Central Oregon

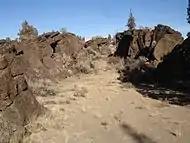
The Oregon Badlands Wilderness.

The native plant life of Central Oregon can be divided between the Ponderosa forests at the foot of the Cascades, and the smaller Western Juniper forests to the east, with the Deschutes River being a rough boundary between the two. Because of the lack of precipitation, high temperatures, and lightning storms during the late summer, wildfires are a common occurrence. Small fires are essential, as they burn away detritus. With the arrival of European settlers, fire suppression became common. However, due to decades of fire suppression, several major wildfires have broken out and threatened large settlements. Major wildfires are becoming less common as the practice of controlled burns by local officials are more frequent. The Oregon Badlands Wilderness preserves the indigenous character, flora, and fauna of the desert basin and is located about east of Bend.